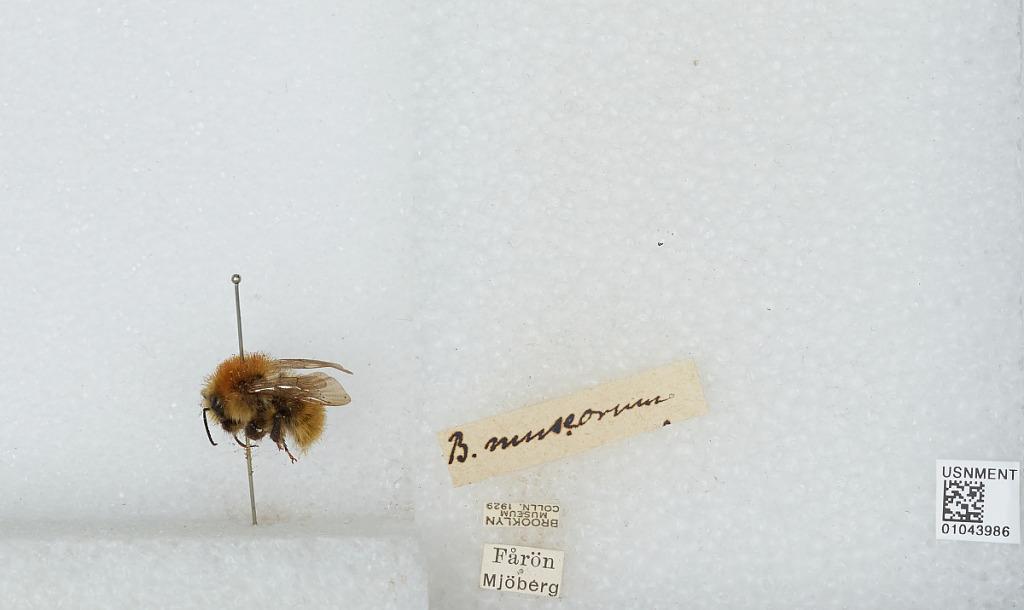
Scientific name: Bombus sp.
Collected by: Mjöberg
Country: Sweden
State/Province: Gotland
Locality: Faron
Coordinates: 57.95, 19.15